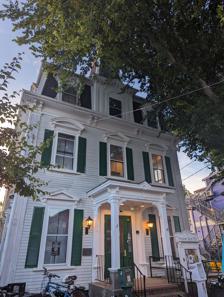
Building: Provincetown Public Library (old)
Country: Unknown
Year built: 1874
This article is about the original site of the library. For the current location, see Center Methodist Church . United States historic place Provincetown Public Library U.S. National Register of Historic Places U.S. Historic district Contributing property The library building as the town’s tourism board in 2023 Show map of Cape Cod Show map of Massachusetts Show map of the United States Location 330 Commercial St., Provincetown, Massachusetts Coordinates 42°03′09″N 70°11′07″W / 42.052566°N 70.185181°W / 42.052566; -70.185181 Area less than one acre Built 1874 ( 1874 ) Part of Provincetown Historic District ( ID89001148 ) NRHP reference No. 75000248 Significant dates Added to NRHP April 21, 1975 Designated CP August 30, 1989 The Old Provincetown Public Library building is a historic building at 330 Commercial Street in downtown Provincetown, Massachusetts .  Built in 1874, it served as the town's public library from then until 2002, when the library was moved to the former Center Methodist Church .  The building, a fine local example of Second Empire architecture , now houses the local tourist board.  It was listed on the National Register of Historic Places in 1975. Description and history The former Provincetown Public Library building stands on Commercial Street, Provincetown's principal commercial street, at the northwest corner with Freeman Street.  It is a 2-1/2 story wood-frame structure, with a mansard roof providing a full third story.  The exterior is finished in wooden clapboards, and the roof features a mansarded turret at the center of the front facade.  The front is three bays wide, with a center entrance.  Windows are sash, and are framed in a variety of different bracketed moulded hoods, some featuring simple cornices, with others have segmented-arch or triangular pediments.  The main cornice is adorned with paired brackets, and a second cornice marks the transition between the differing slopes of the roof.  A 1970s addition extends the building to the rear. The former library building was constructed in 1874, and was a gift to the town from Nathaniel Freeman.  Originally, only the ground floor housed the library: the second floor housed a YMCA , and the third floor was used as commercial space. In the library's early years, the most colorful of its stewards was Abbie Cook Putnam. In 1977, the library — by now the building's sole occupant — was extensively renovated. The librarian at the time was Alice O’Grady Joseph (d 2010), who was in charge from 1965 to 1982. The space housed the library until 2002, when the library was moved to the former Center Methodist Church.  The building now houses the local tourist board offices. 1891 Photo, reprinted in 1899 The same building in 2007 when it was occupied by the offices of Seashore Point See also National Register of Historic Places listings in Barnstable County, Massachusetts References